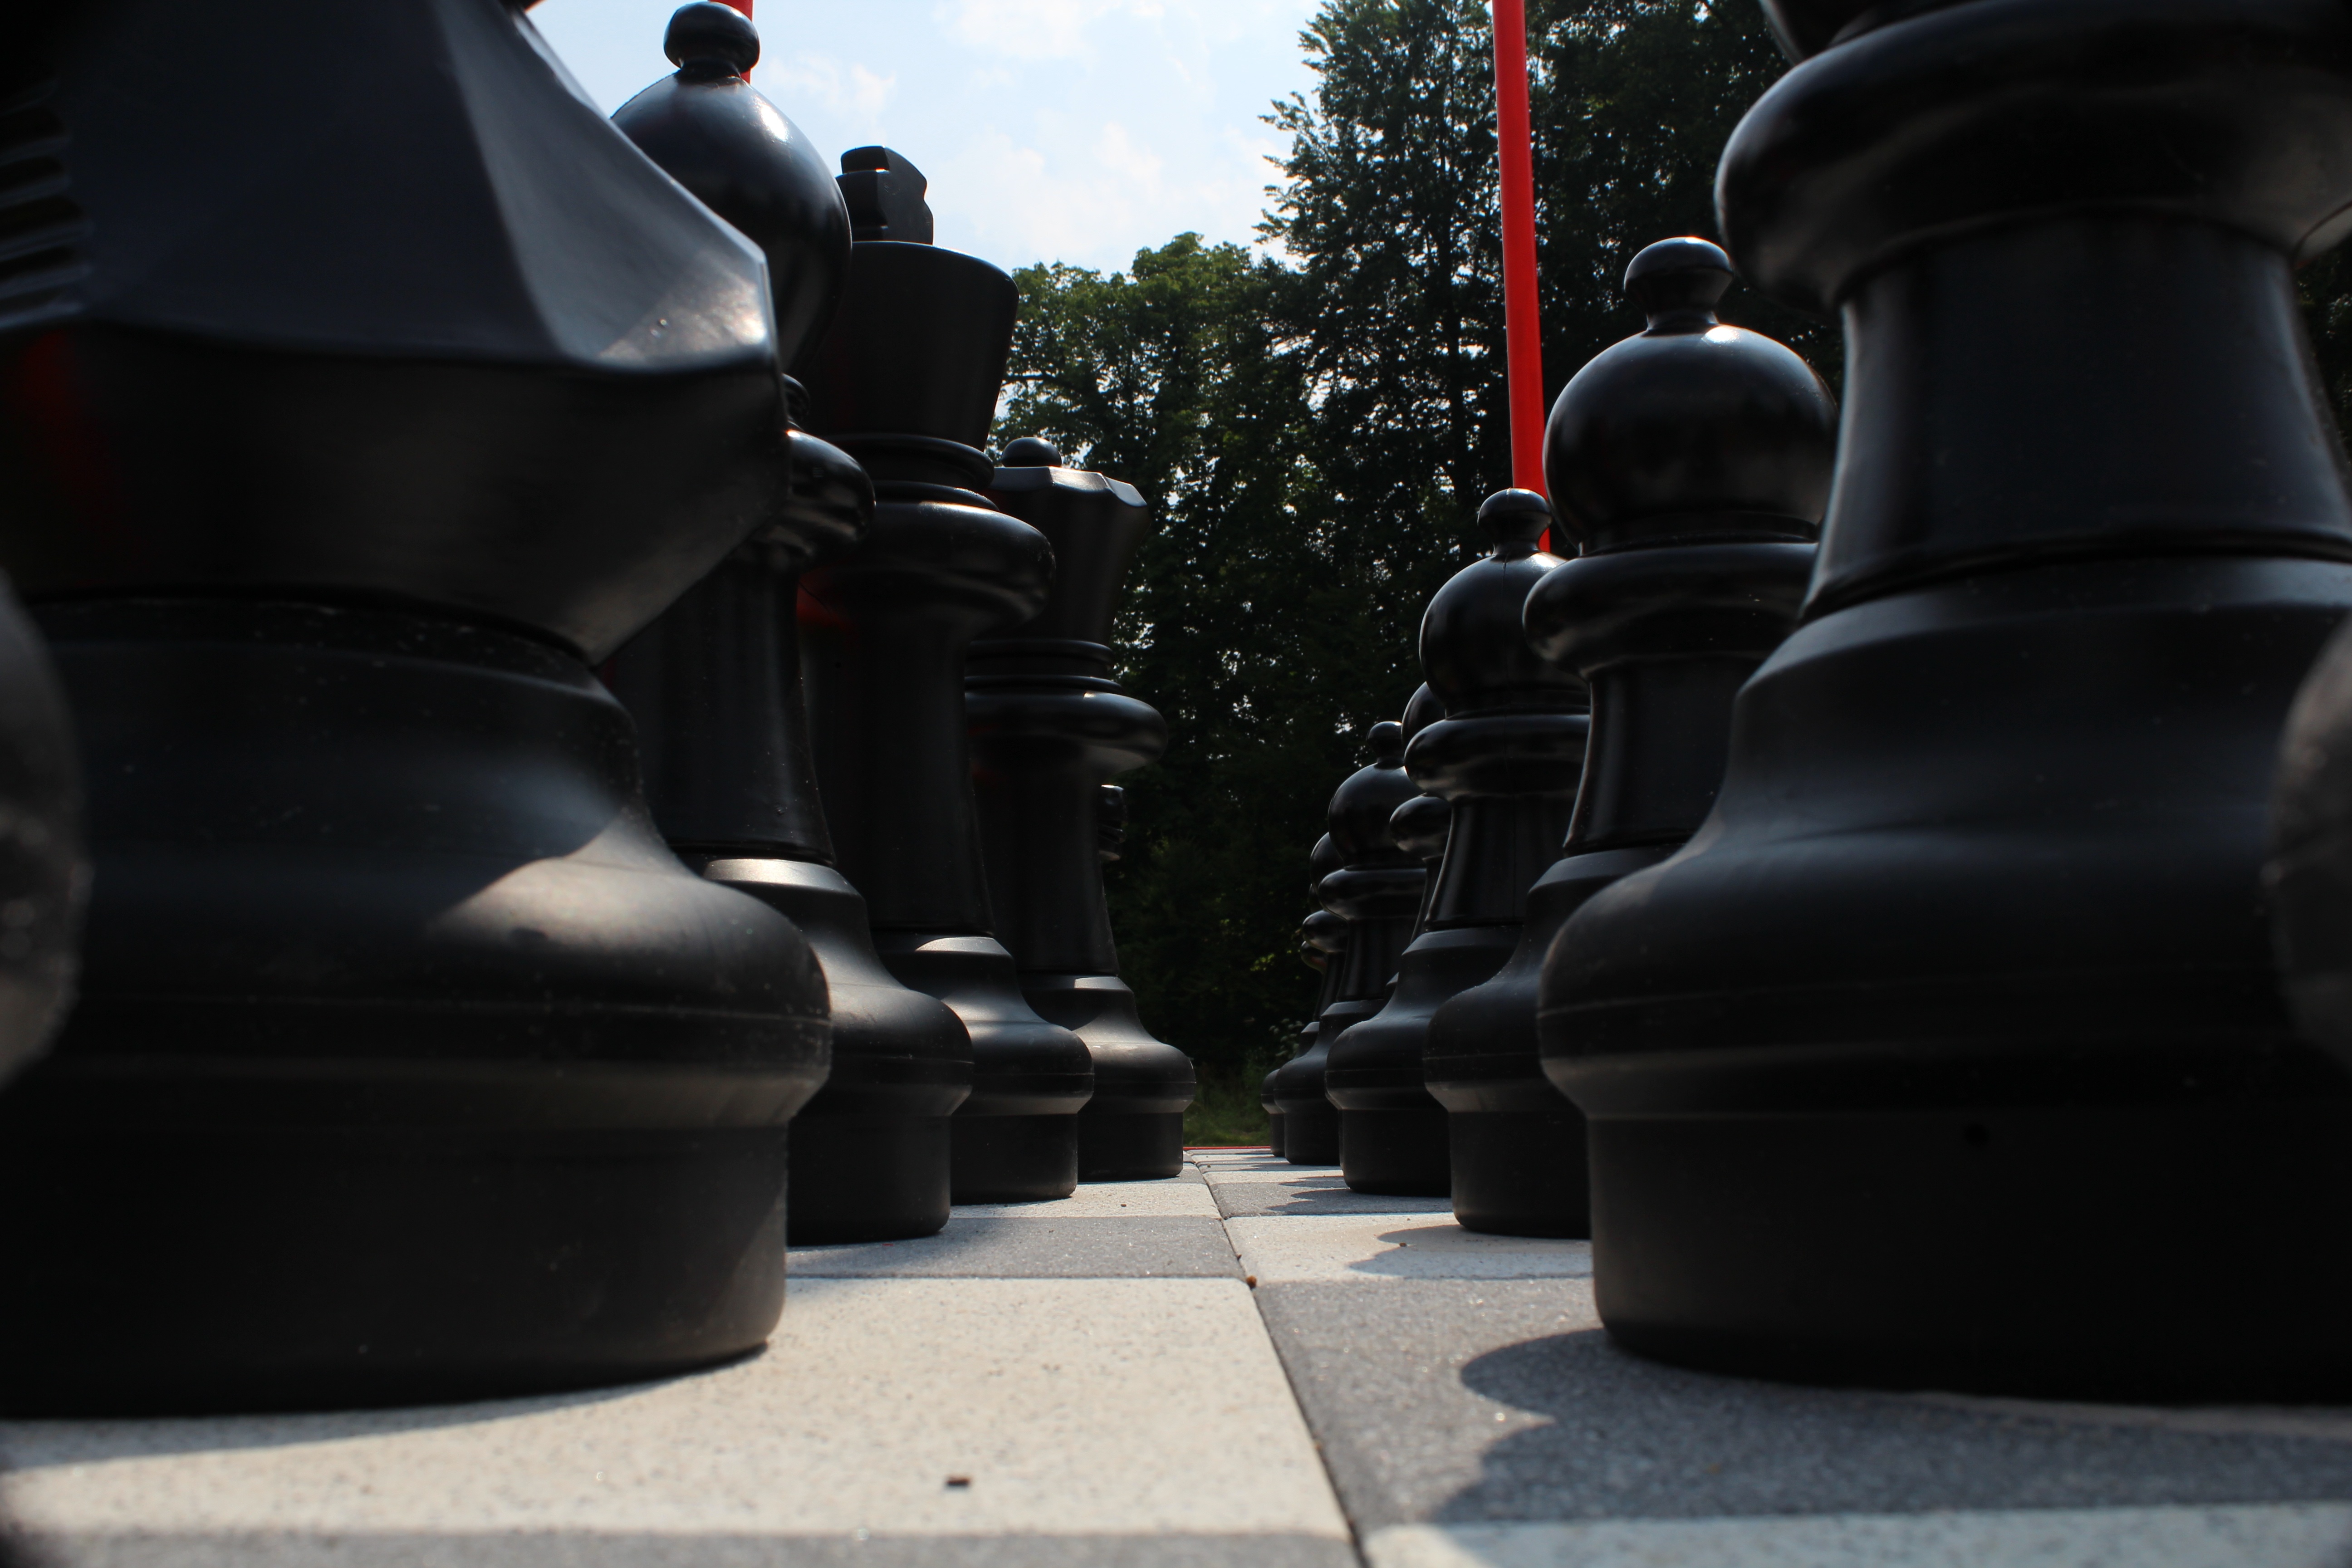
black and white, statue, vehicle, black, sculpture, chess, games, chess board, chess pieces